Schloss Westerburg

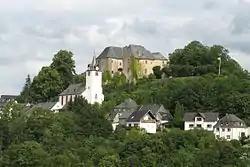
Westerburg castle hill with its schloss and Protestant church

Schloss Westerburg, first recorded in 1192, but probably built earlier, is situated in the town of Westerburg in the forested hills of the Westerwald and is on the site of an older castle dating to the 12th century. The latter belonged to the counts of Leiningen but was transferred to the House of Runkel as the result of the marriage of Siegfried III of Runkel to a daughter of the House of Leiningen in the early 13th century. In the first half of the 13th century the castle was the seat of the lords of Westerburg, who had split off from the House of Runkel by 1288 with Henry I of Westerburg.